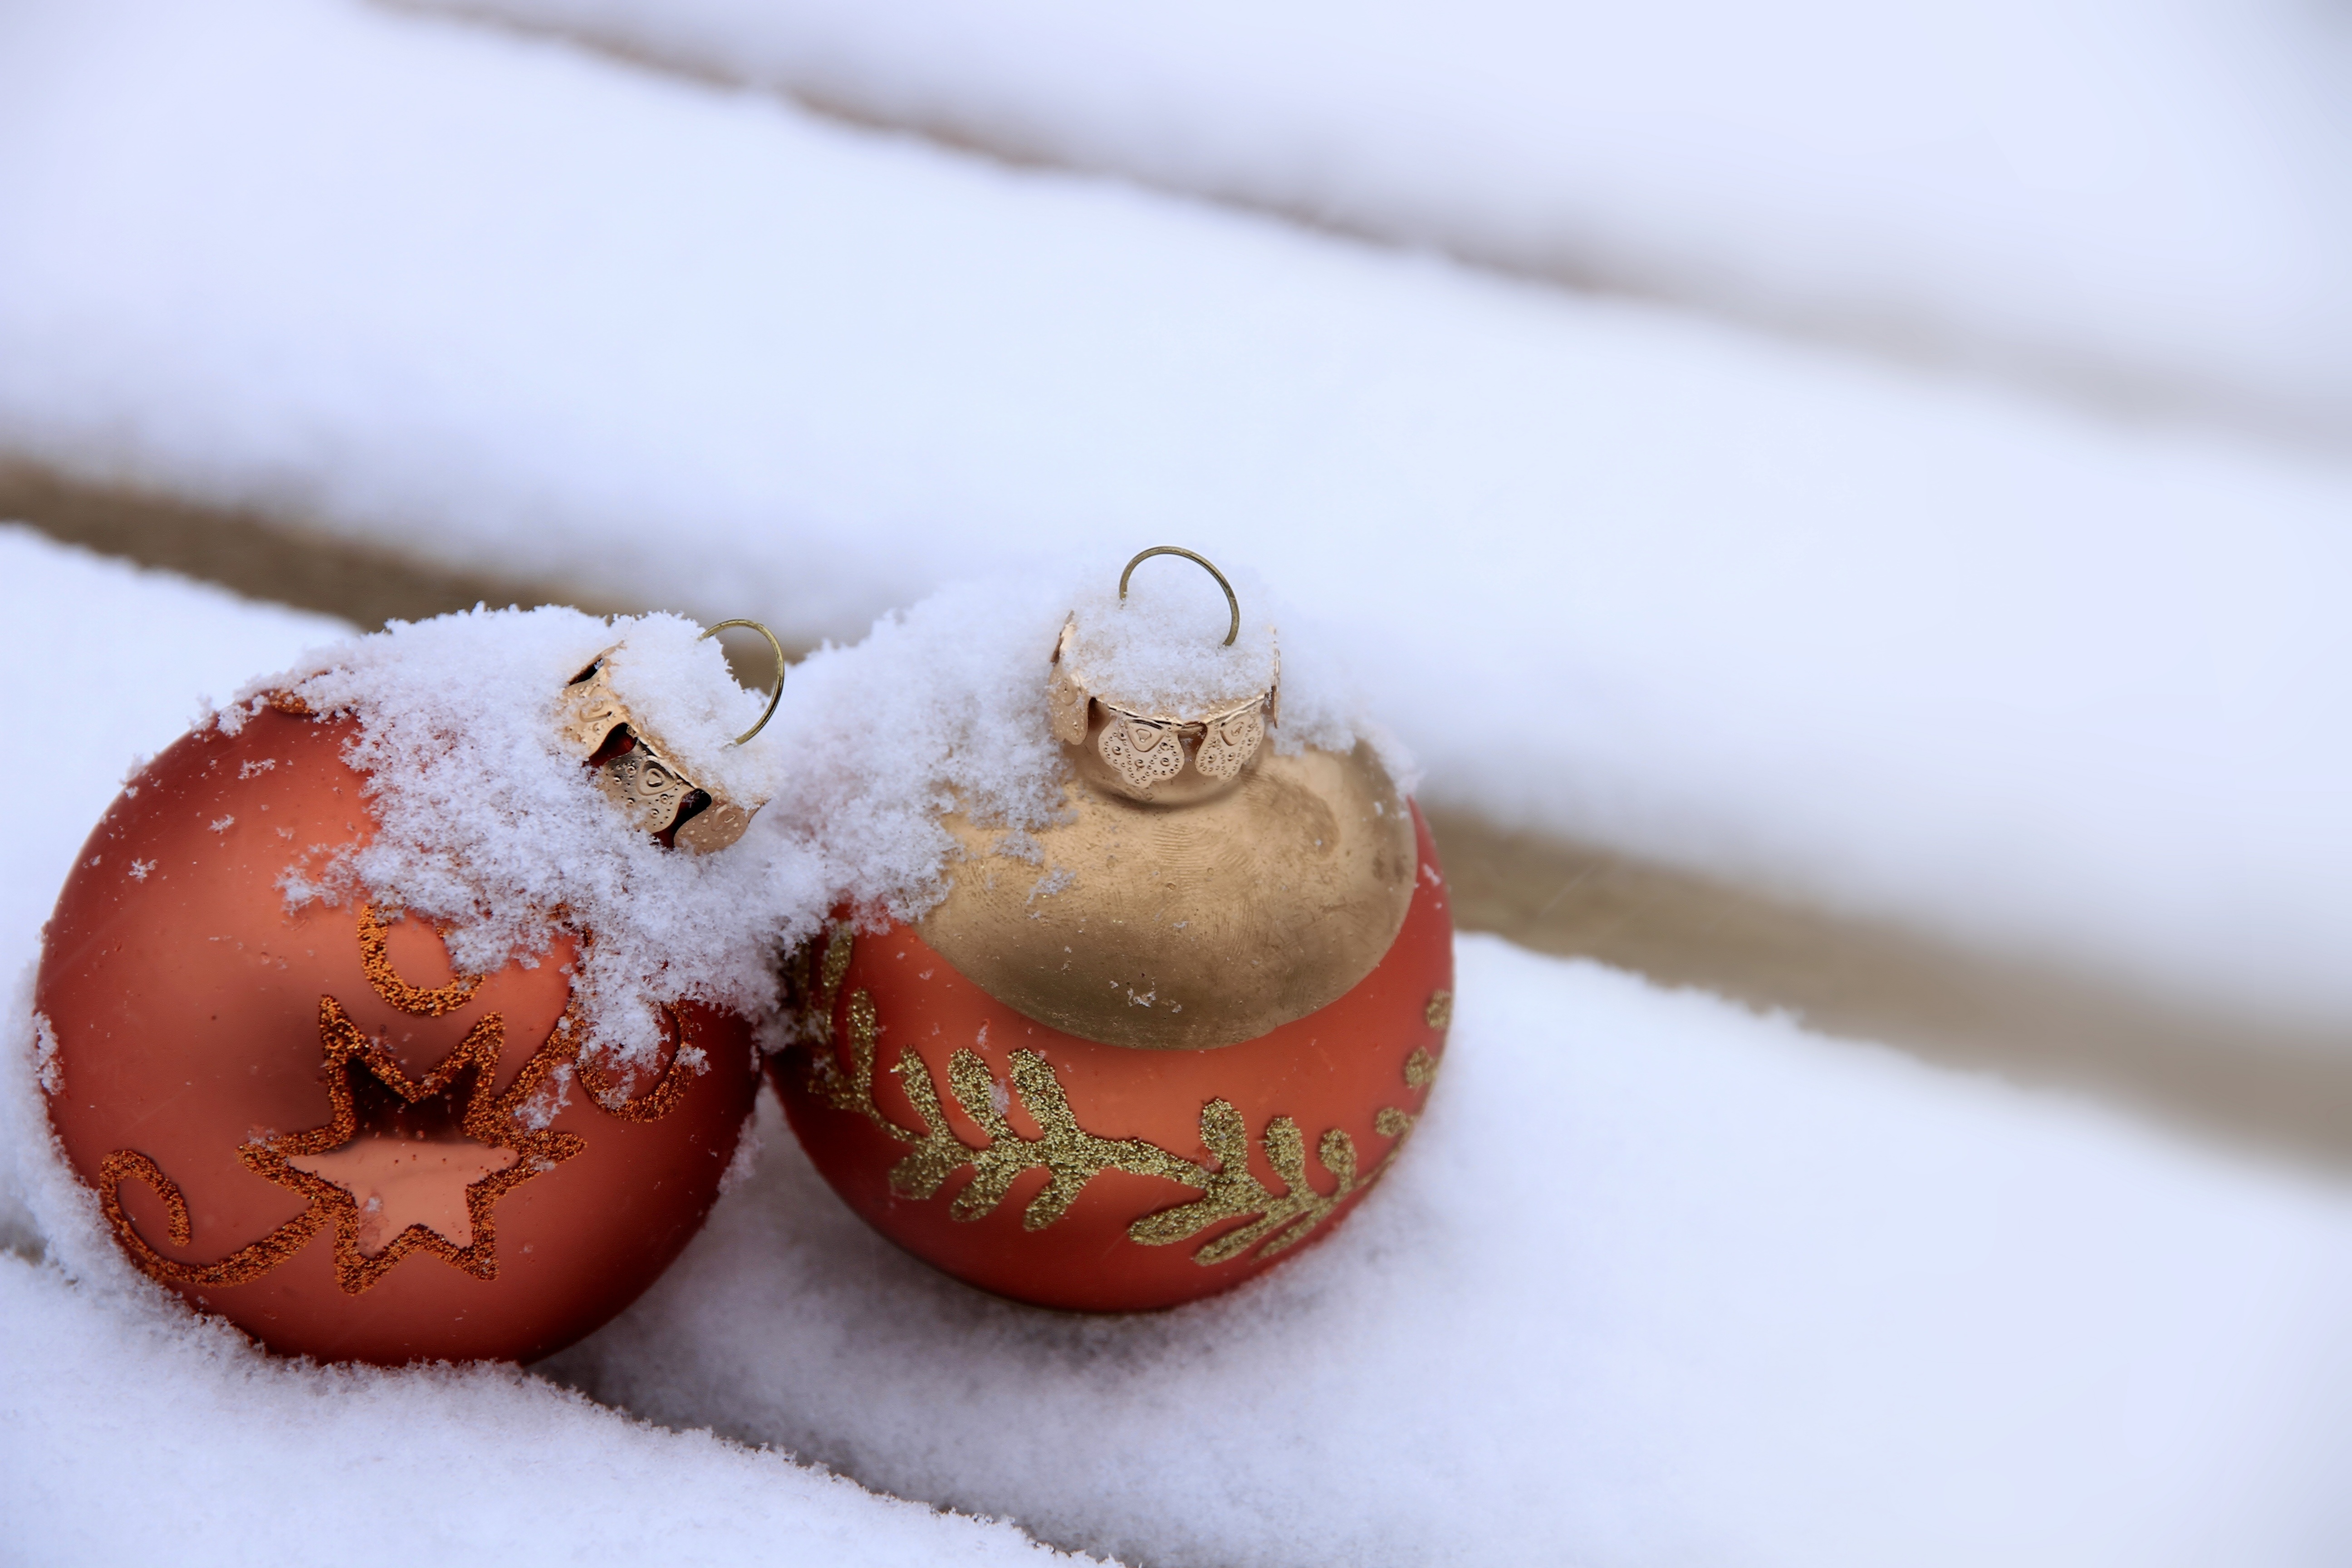
hand, snow, food, red, christmas, ornament, close up, christmas decoration, organ, sweetness, macro photography, flavor